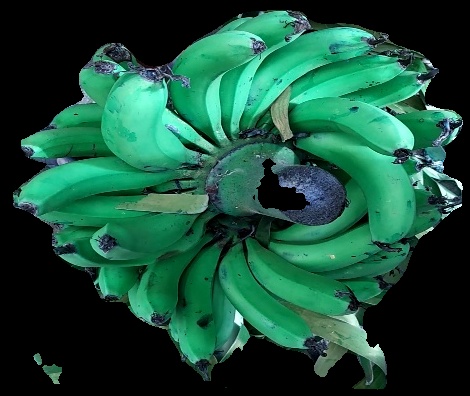
Variety: pachbale
Grade: grade3